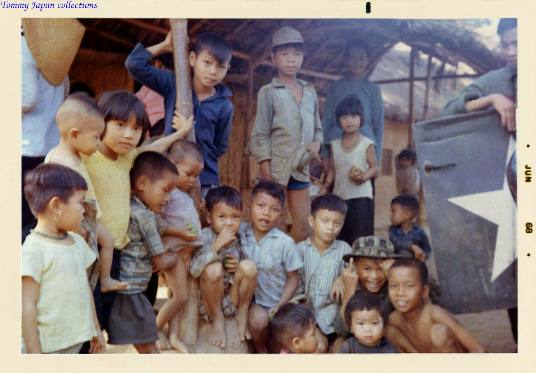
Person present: Yes